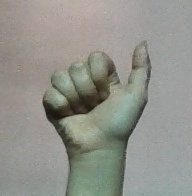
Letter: dhad